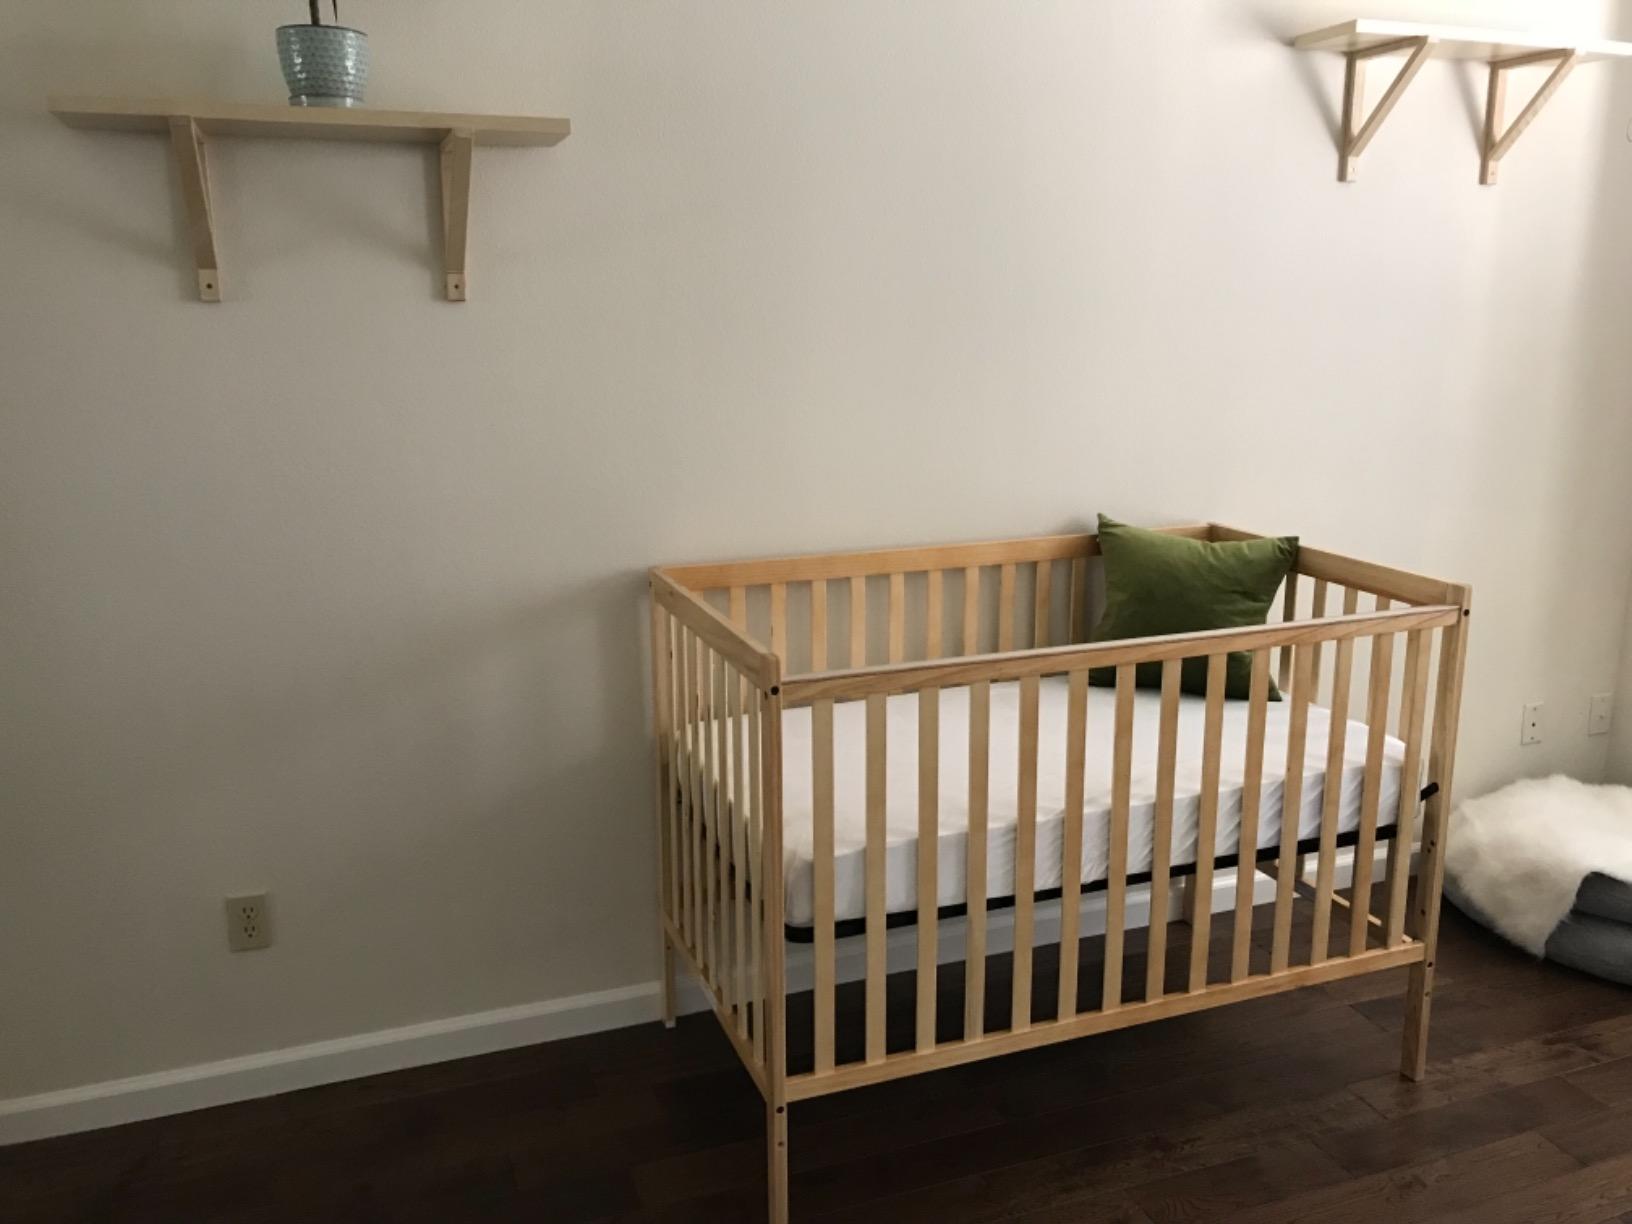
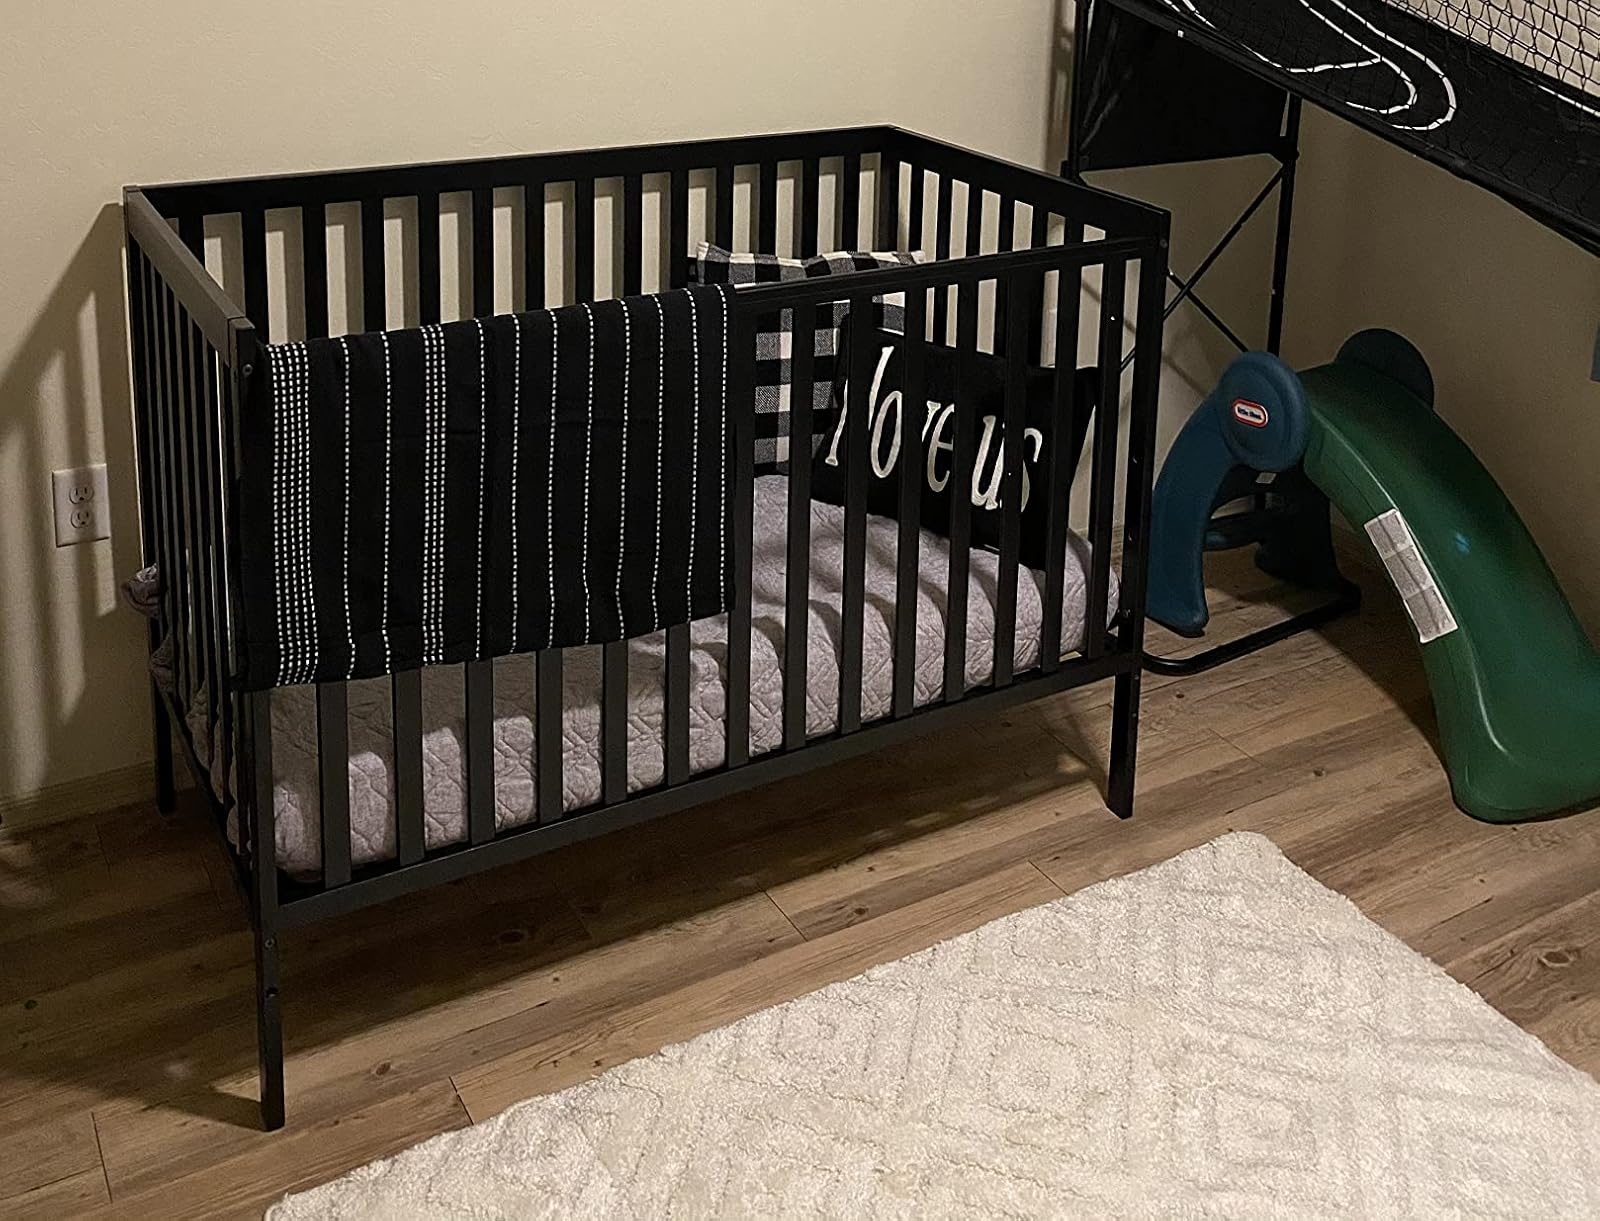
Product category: products_crib
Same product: no